Franz Podezin

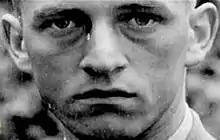
SS-Hauptscharführer Franz Podezin chief perpetrator of the

Franz Podezin (1911–1995) was a German SS-Hauptscharführer and Gestapo chief in Rechnitz, Austria. On the night of 24–25 March 1945, allegedly on the direction of the "Killer Countess" , daughter of Baron Heinrich Thyssen, Podezin engaged in the massacre of at least 180 Hungarian Jewish slave laborers in Rechnitz who were assigned to dig anti-tank ditches in anticipation of the approaching Red Army.